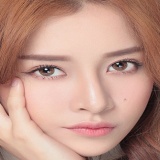
diễn viên Chi Pu